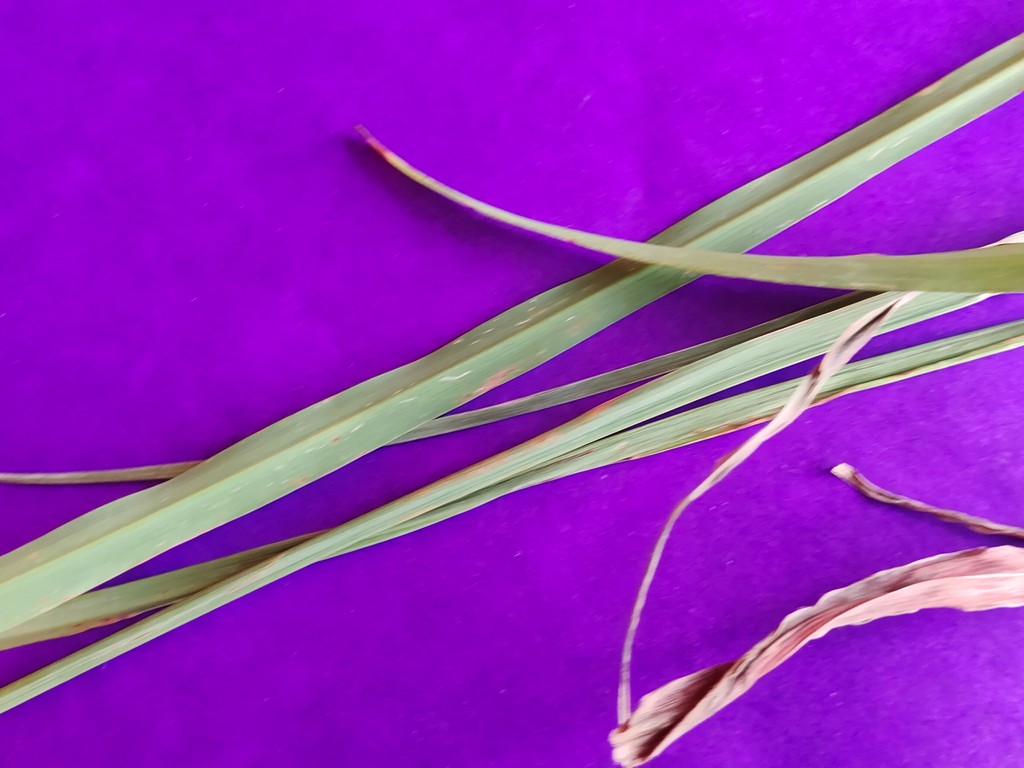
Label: Unhealthy